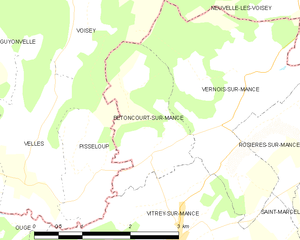
Carte des communes françaises